Kropotkin and the Rise of Revolutionary Anarchism

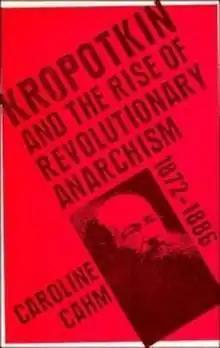

Kropotkin and the Rise of Revolutionary Anarchism, 1872–1886 is a history book by Caroline Cahm that traces anarchist Peter Kropotkin's ideas and influence within European radicalism and socialism during his life.